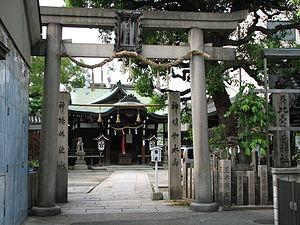
Higashinari-ku est le nom d'un des 24 arrondissements de la ville d'Osaka au Japon. Au 1ᵉʳ août 2011, sa population est estimée à 80,403 habitants pour une densité de 17,670 personnes par m². La superficie totale de l'arrondissement est de 4,55 km².